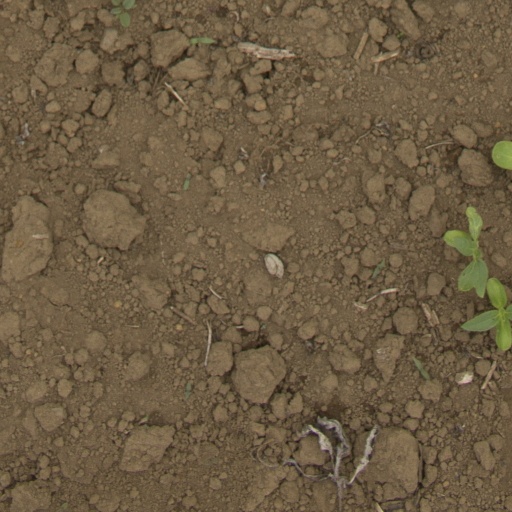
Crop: Jerusalem artichoke